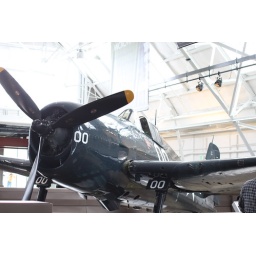
Flying Heritage Collection Fly Day May 22 2010 - Paul Allen's vintage airplane museum, many in flying order